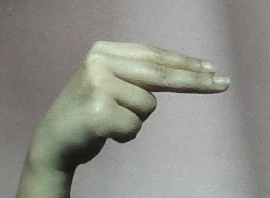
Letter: ain